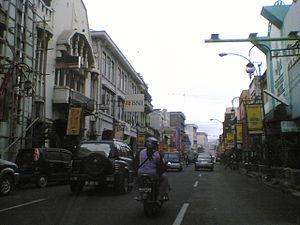
Medan est une ville d'Indonésie dans le nord de l'île de Sumatra. C'est la capitale de la province de Sumatra du Nord. Elle a le statut de kota.